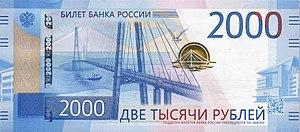
Le pont de l'île Rousski est un pont à haubans qui relie la ville de Vladivostok à l'île Rousski.
Le rouble russe, est l'unité monétaire de la Fédération de Russie depuis le 1ᵉʳ janvier 1993. Son symbole ₽ est devenu officiel le 11 décembre 2013. Il est divisé en 100 kopecks.